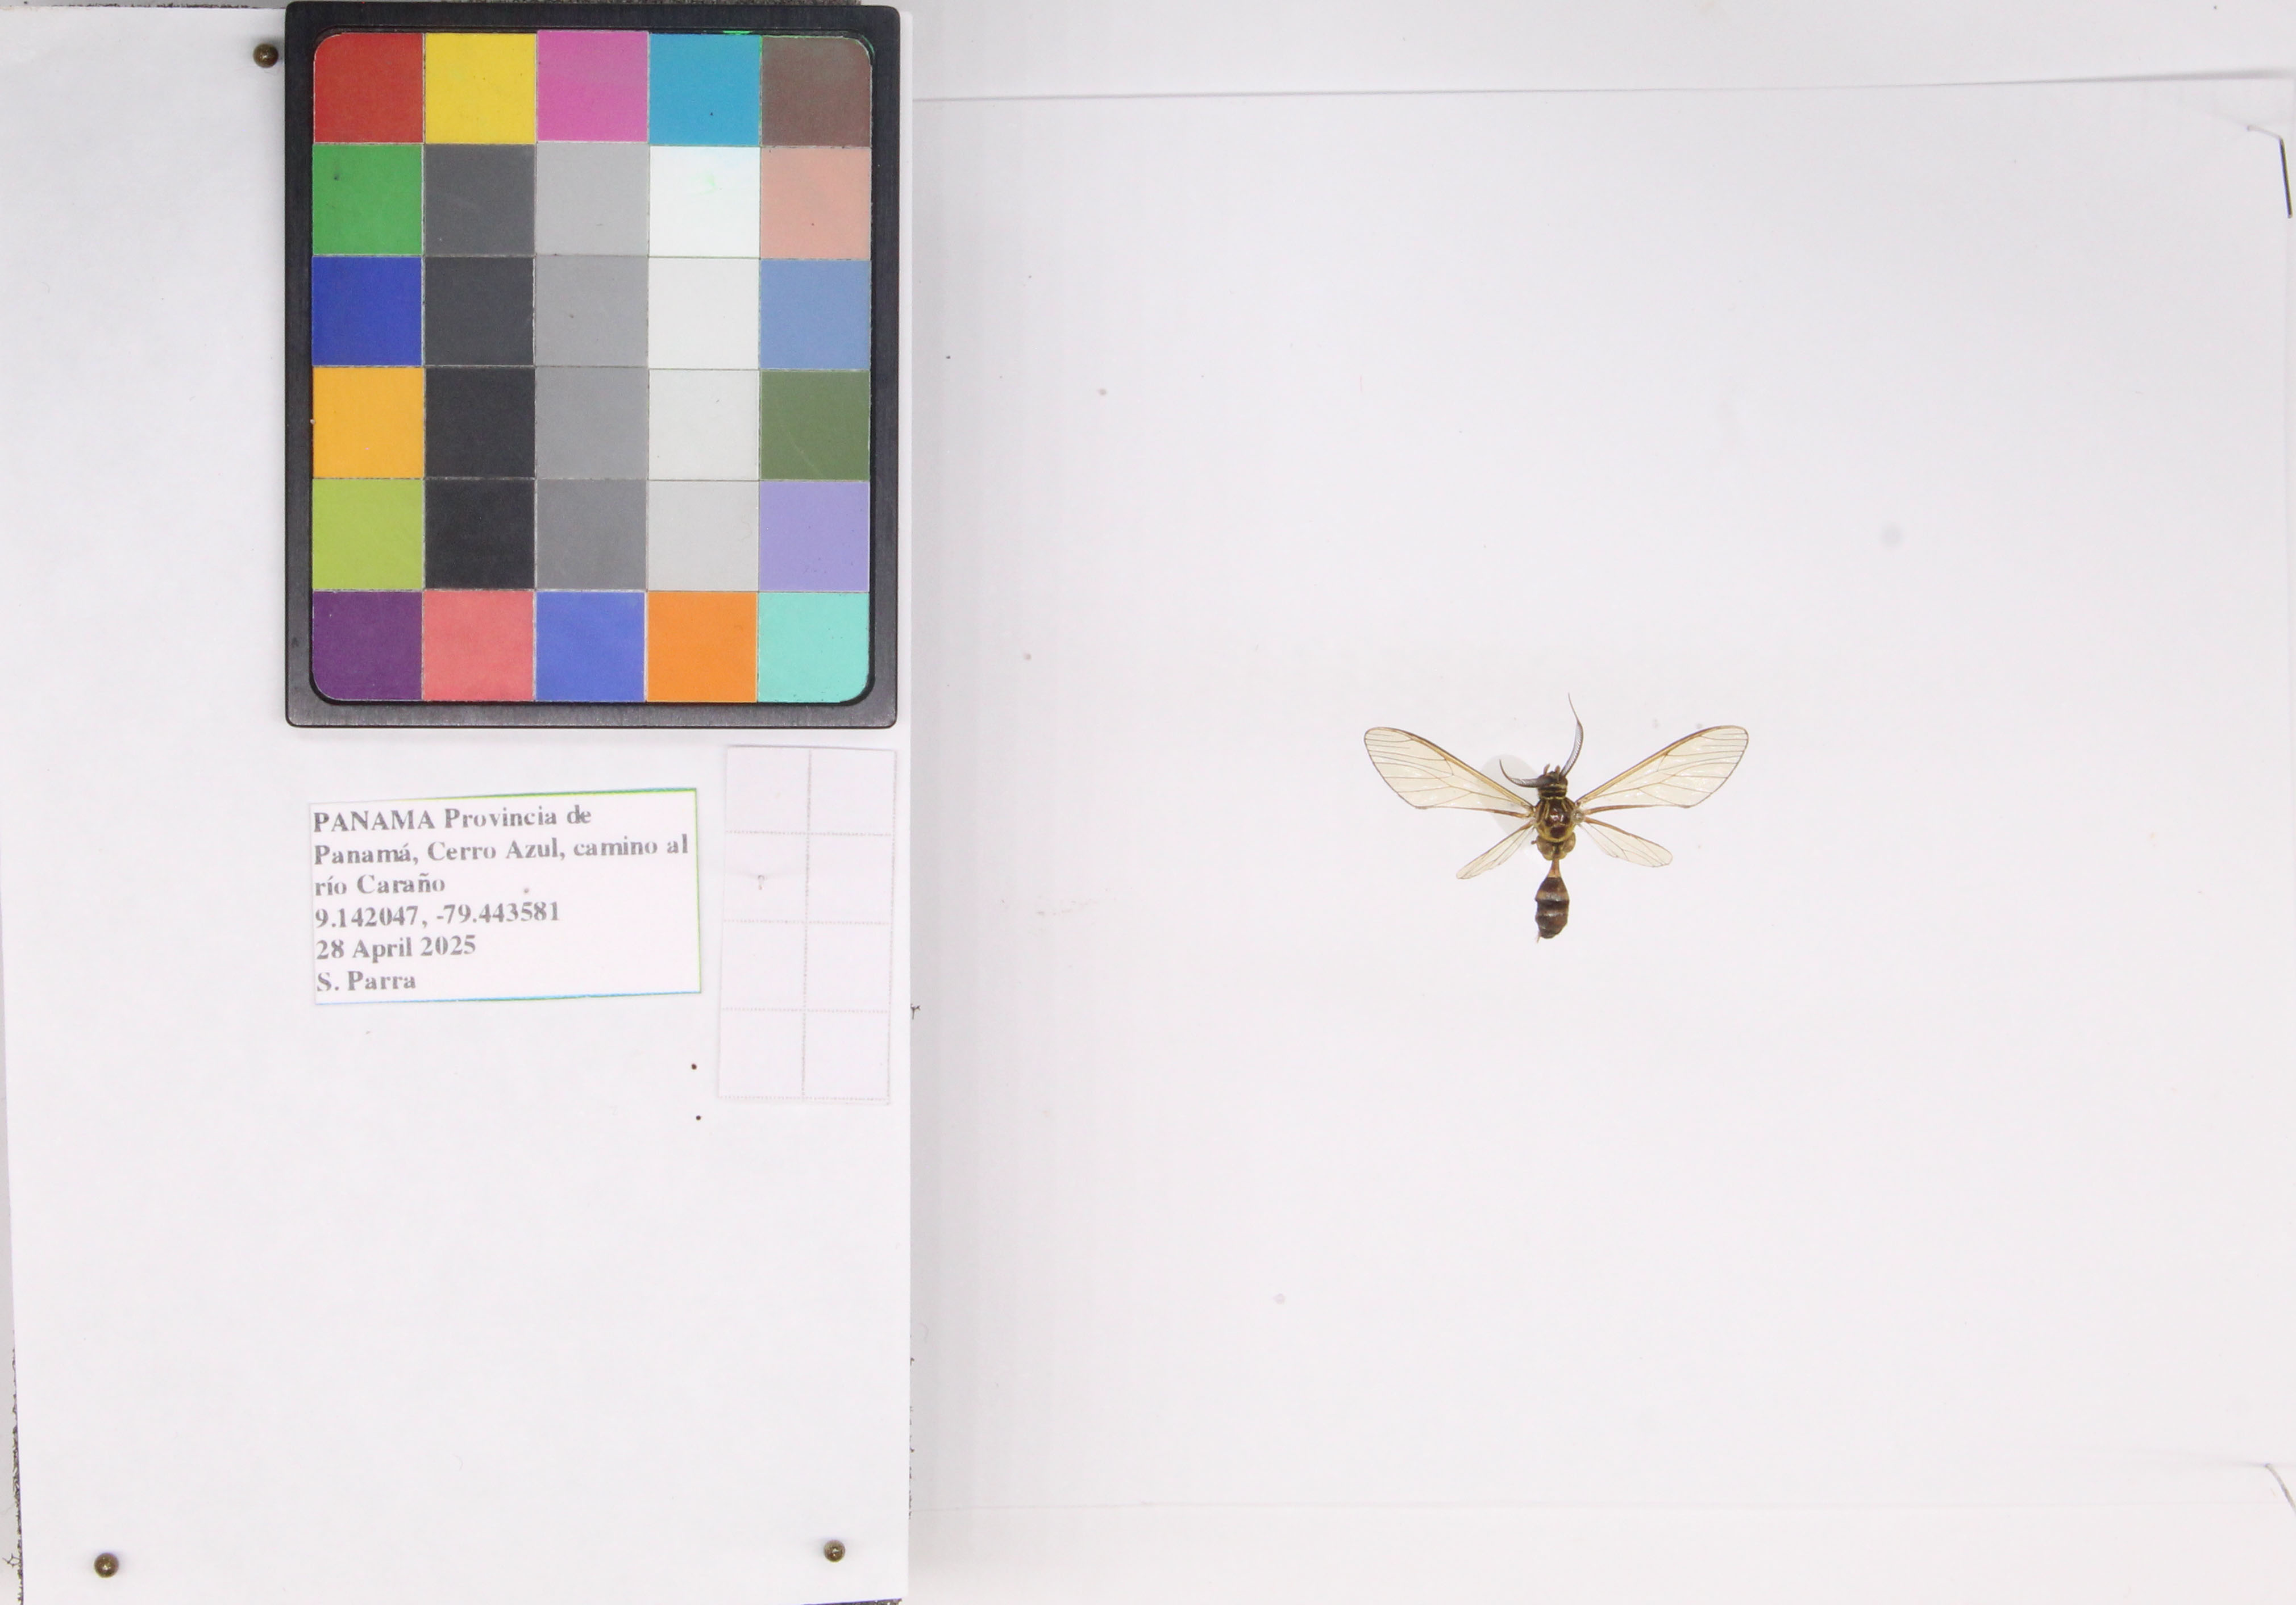
Label: moth
Location: Cerro azul